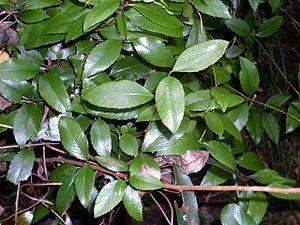
La petite famille des Aphanopetalaceae regroupe des plantes dicotylédones ; elle ne comprend que 2 espèces du genre Aphanopetalum.